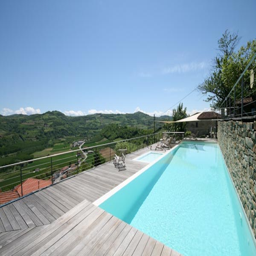
the restored village house for sale with swimming pool and panoramic views